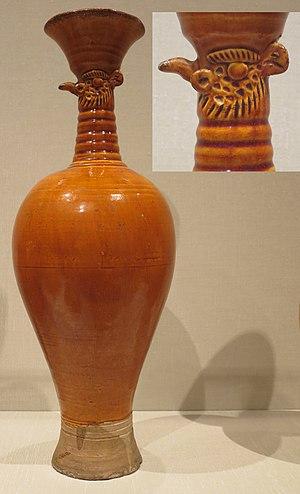
La dynastie Liao, également connue sous le nom d'Empire Khitan, est un empire d'Asie orientale qui a régné sur la Mongolie, une partie de la Russie orientale et du nord de la Chine continentale entre 907 et 1125. Elle a été fondée par le Khagan Khitan Yelü Abaoji à la suite de la chute de la dynastie chinoise Tang.